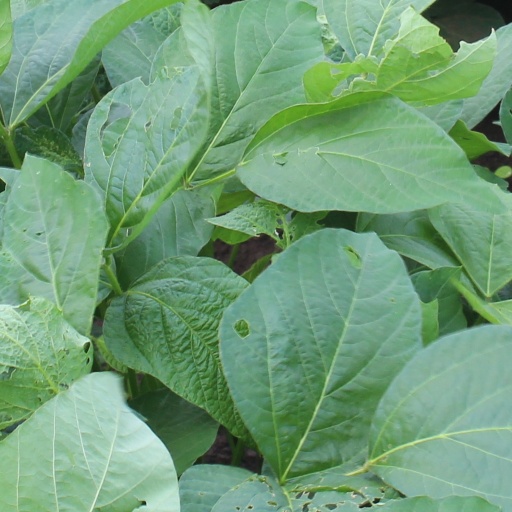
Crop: soybean